Estadio Jalisco

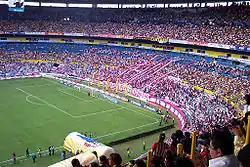
View of the Estadio Jalisco.

Estadio Jalisco was the home ground of Guadalajara, one of the oldest football teams in Mexico, until 2010. It remains the home stadium of Atlas in the Liga MX and Club Universidad de Guadalajara in the Liga de Expansión MX. Several football preliminary matches took place for the 1968 Summer Olympics.